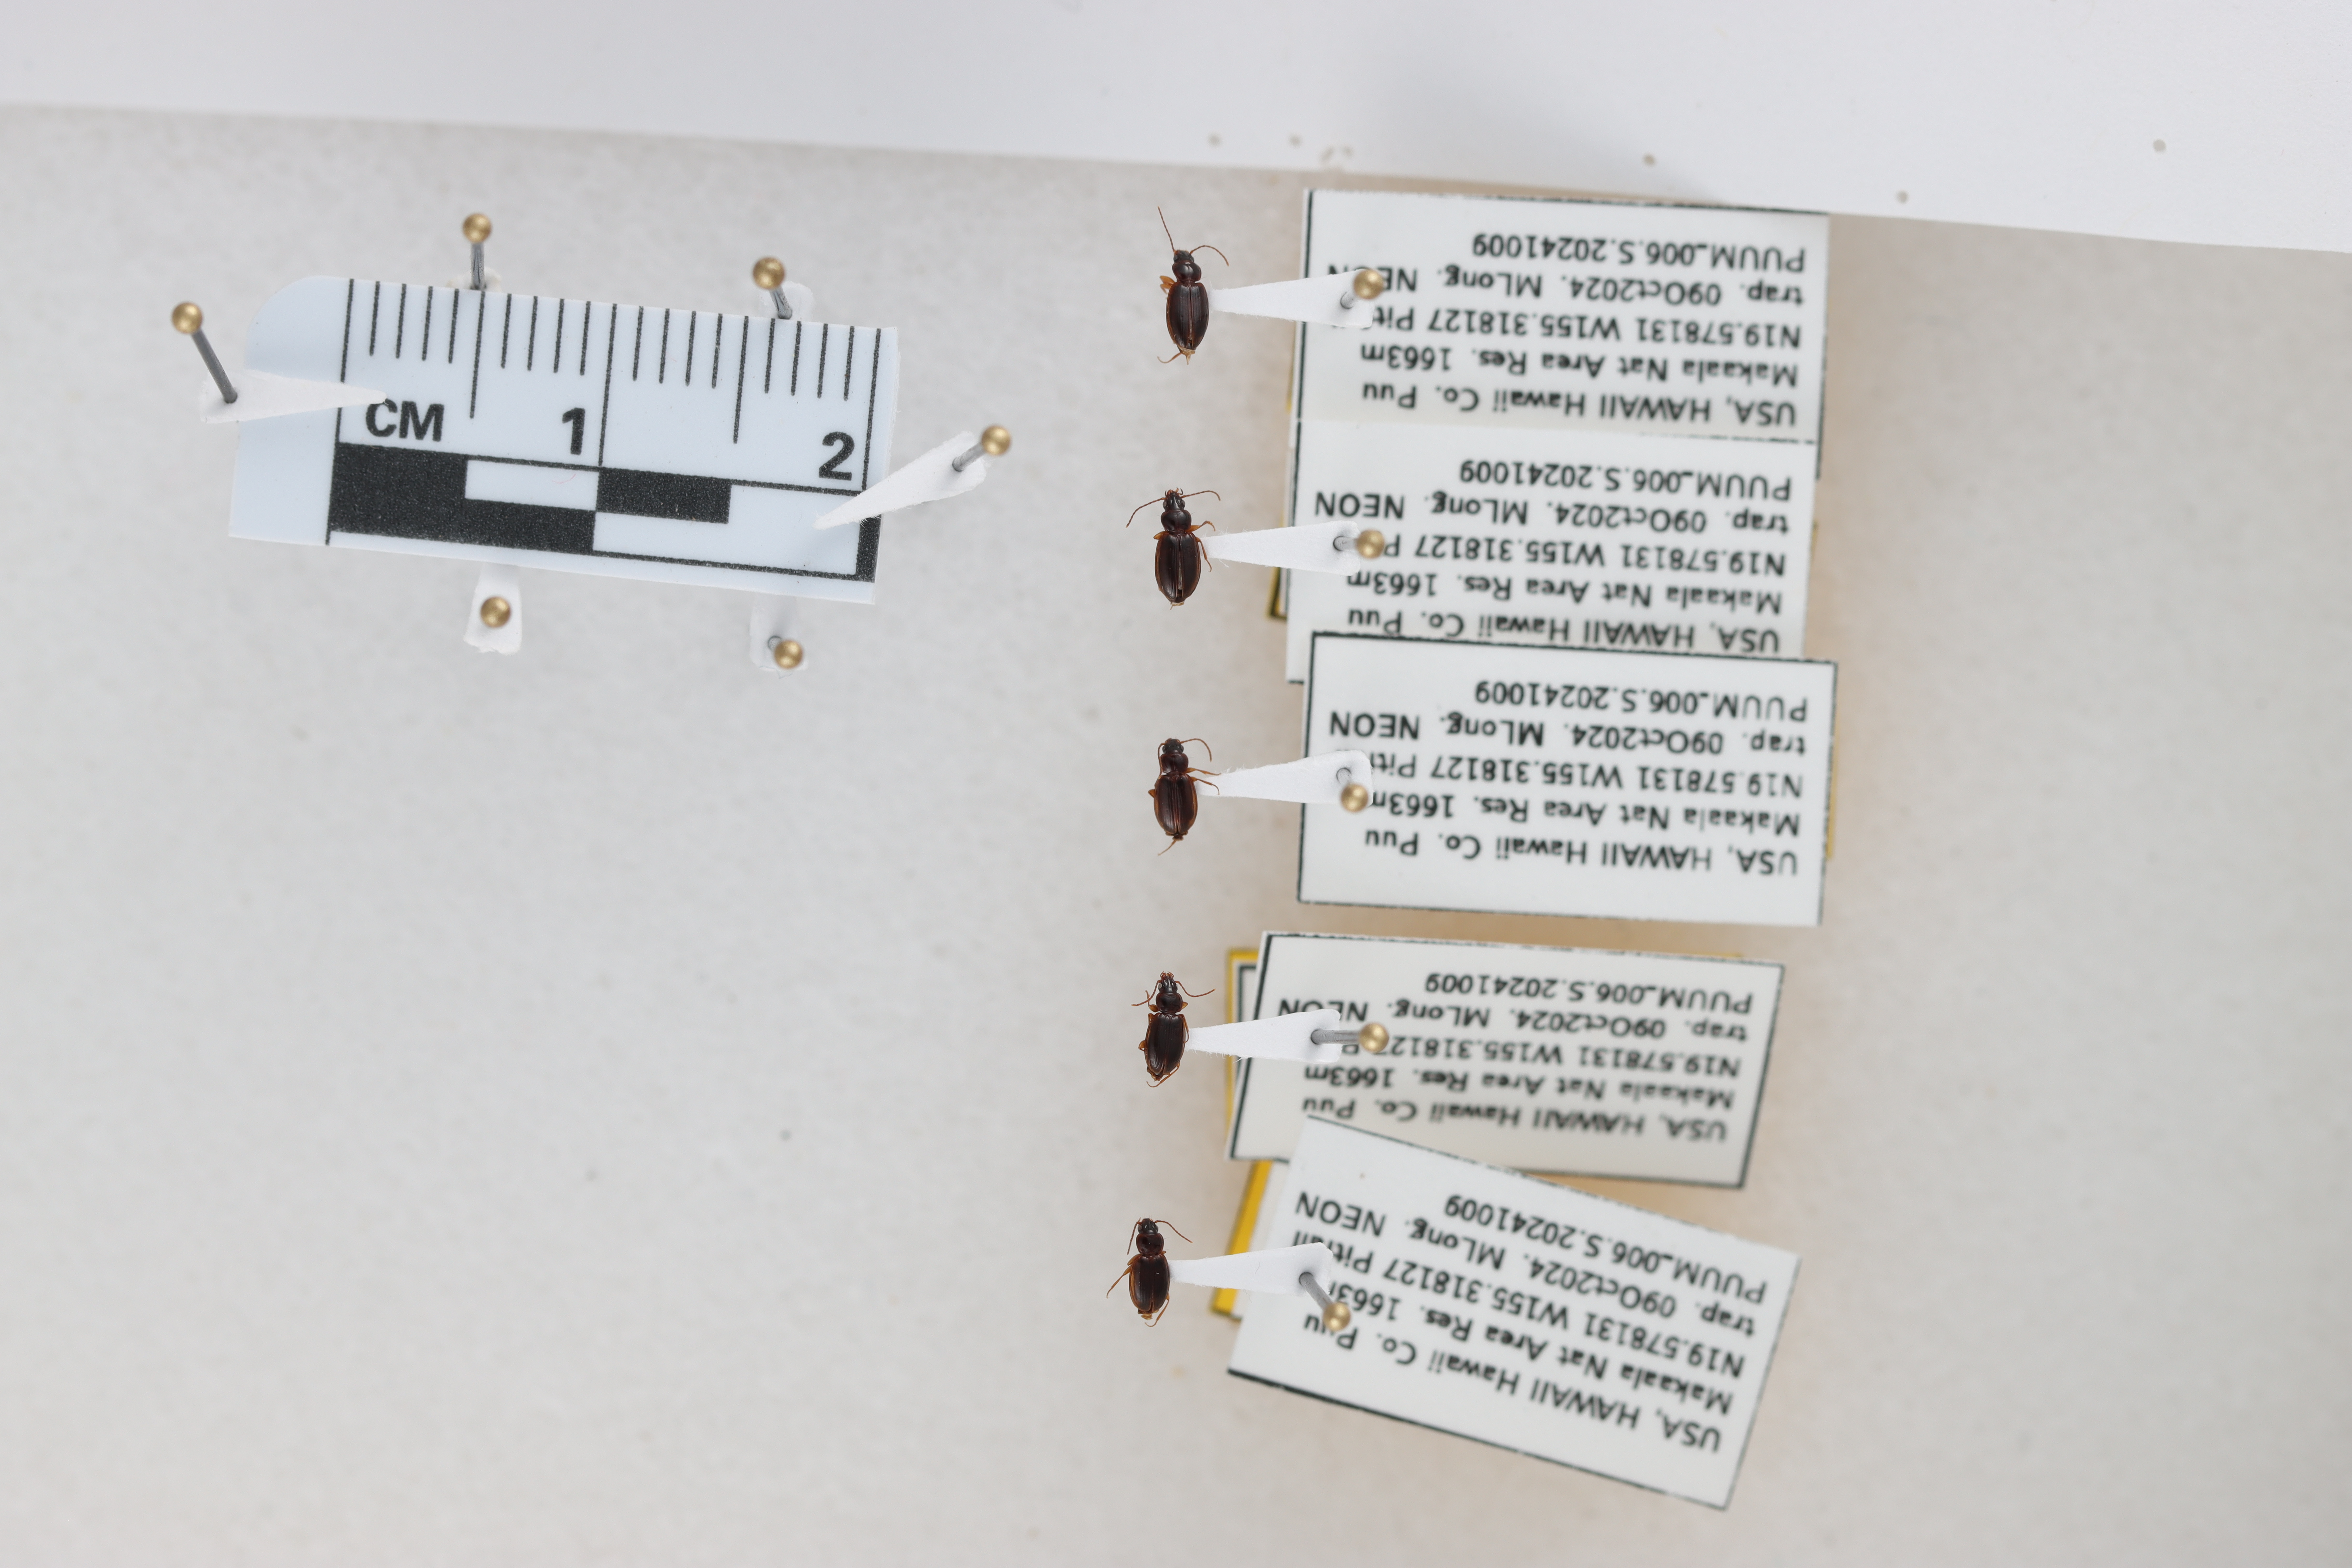
Beetle 1 — elytra length: 0.245 cm, elytra max width: 0.159 cm, basal pronotum width: 0.081 cm

Beetle 2 — elytra length: 0.248 cm, elytra max width: 0.16 cm, basal pronotum width: 0.09 cm

Beetle 3 — elytra length: 0.223 cm, elytra max width: 0.163 cm, basal pronotum width: 0.081 cm

Beetle 4 — elytra length: 0.226 cm, elytra max width: 0.15 cm, basal pronotum width: 0.081 cm

Beetle 5 — elytra length: 0.213 cm, elytra max width: 0.152 cm, basal pronotum width: 0.084 cm